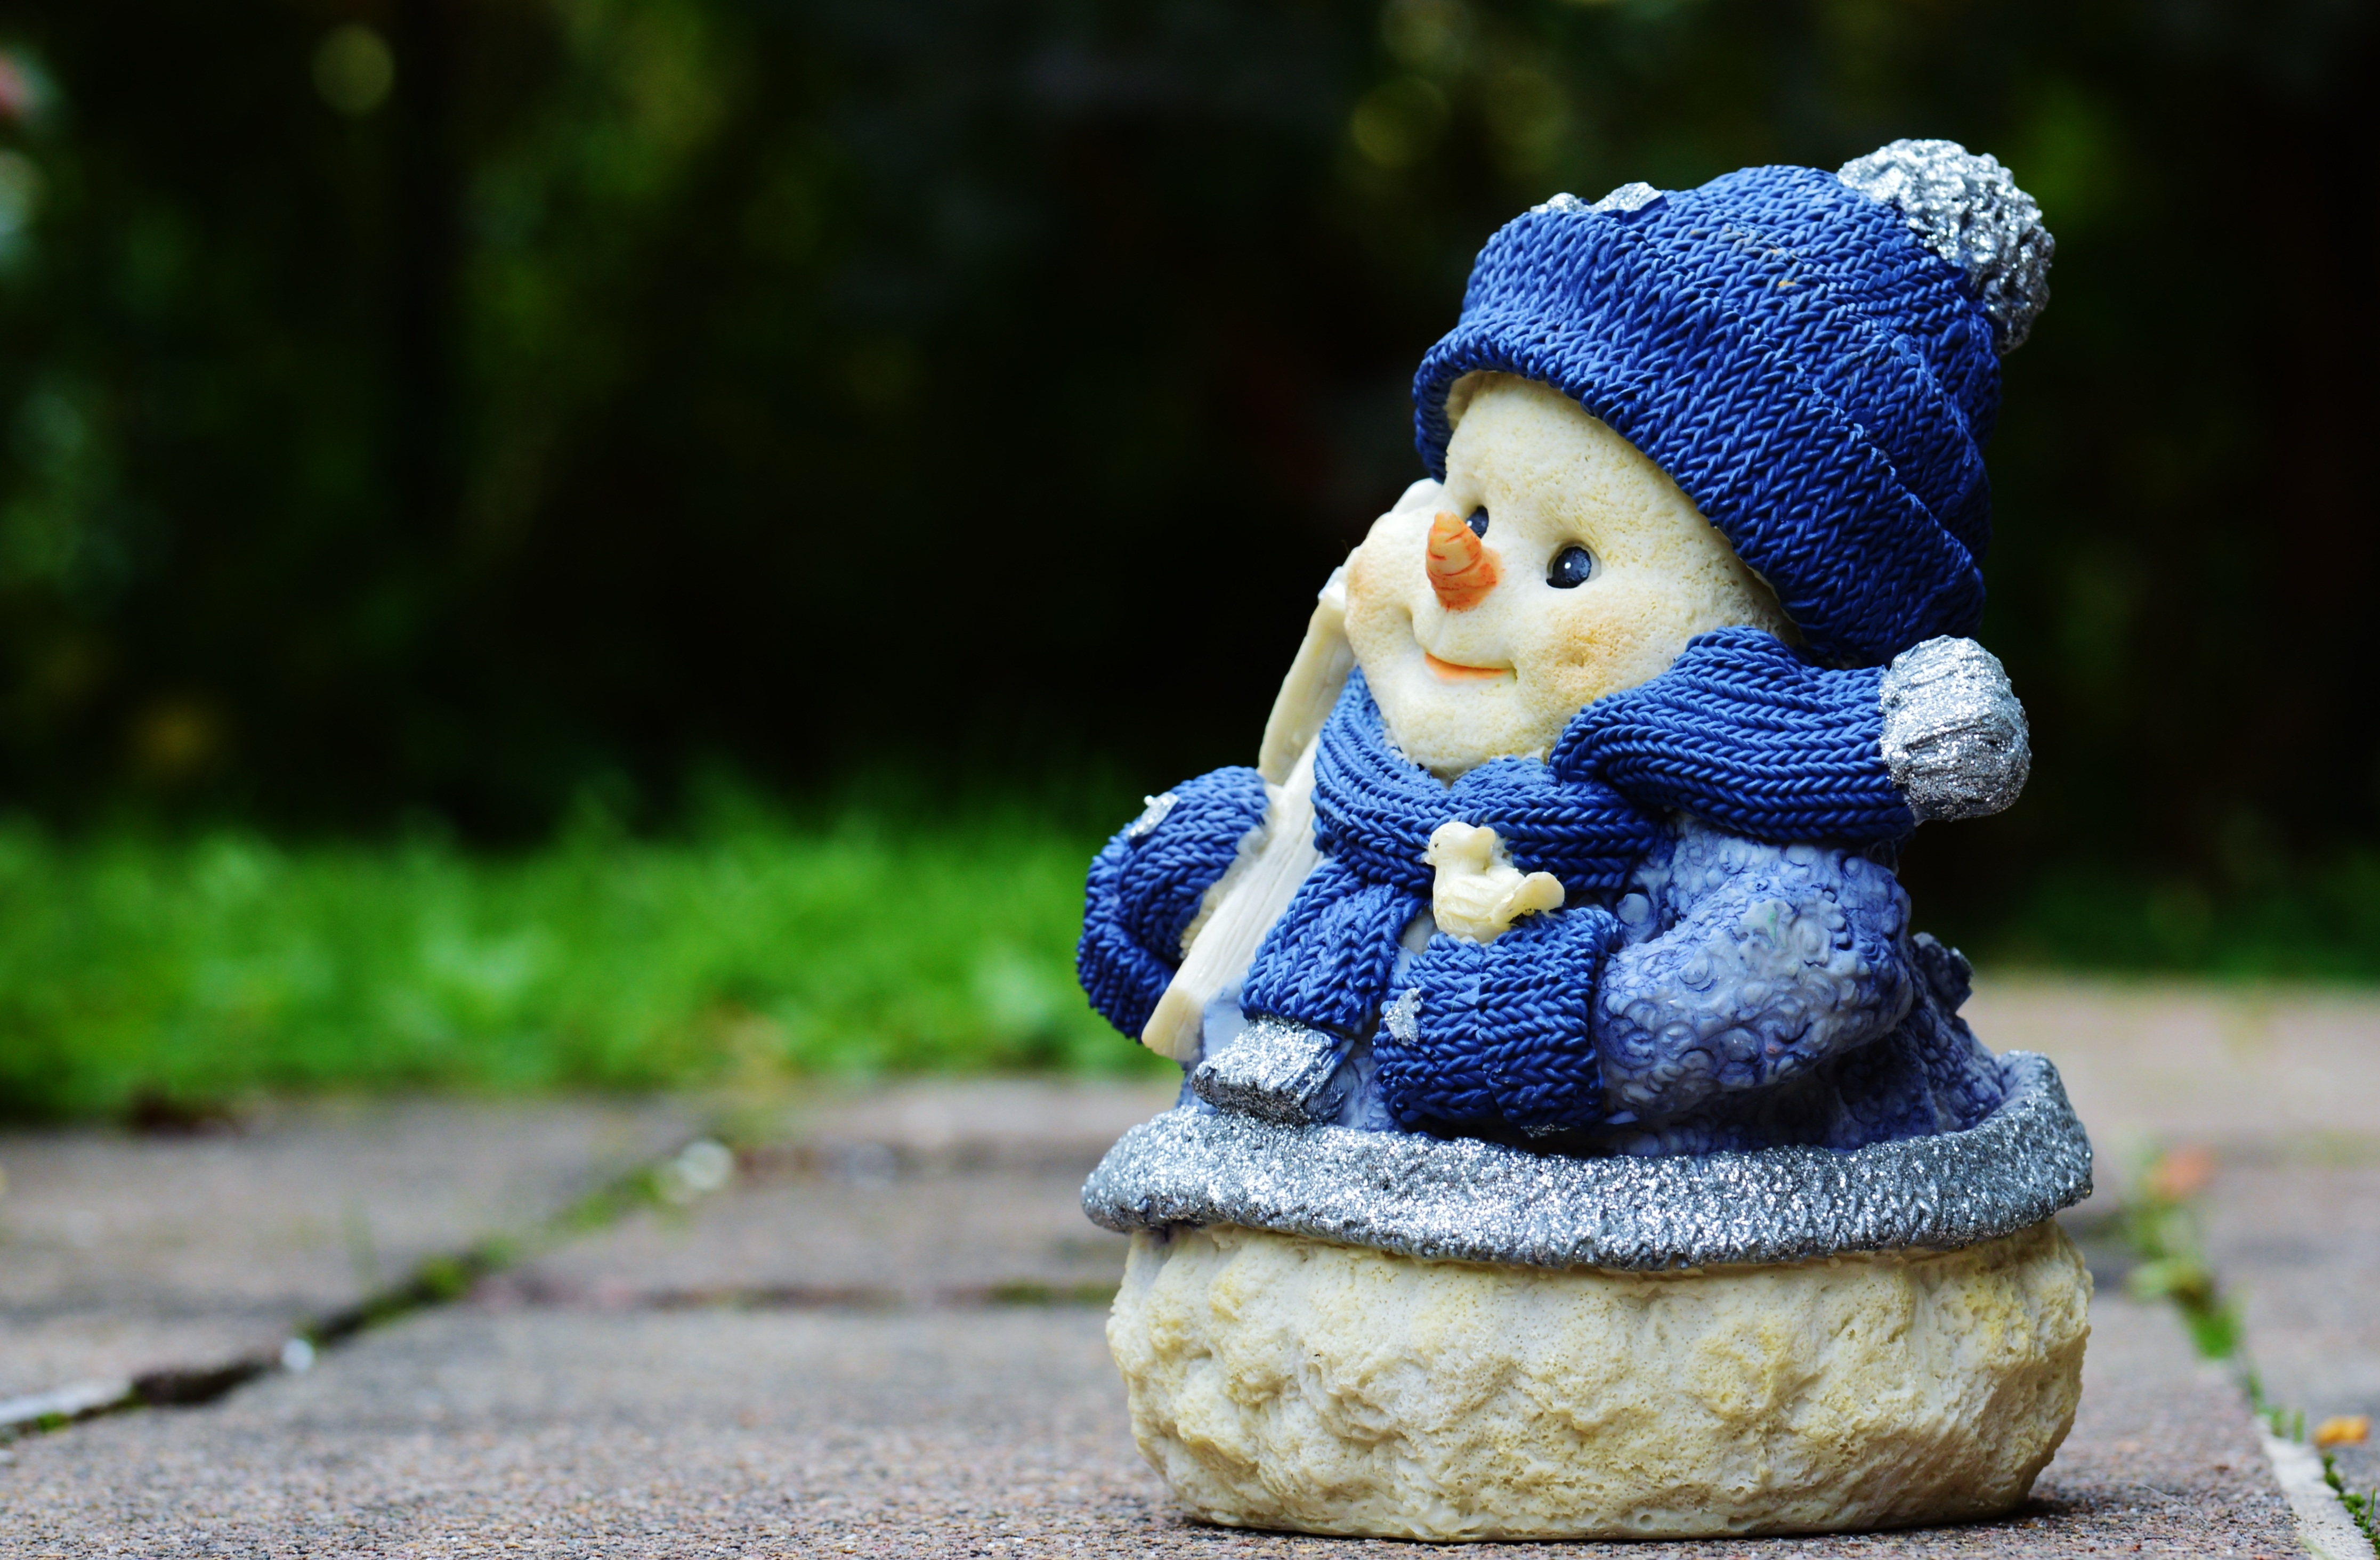
snow, winter, flower, monument, statue, decoration, green, blue, christmas, toy, christmas tree, celebrate, deco, advent, christmas decoration, gifts, art, festival, figure, contemplative, funny, december, santa claus, wintry, nicholas, snowmen, snow man